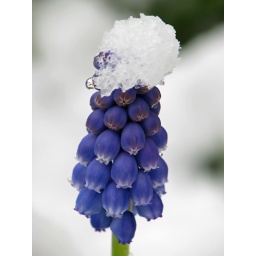
This lovely flower was crowned during a late snow shower in early spring close to our home in London.